Danger – Love at Work

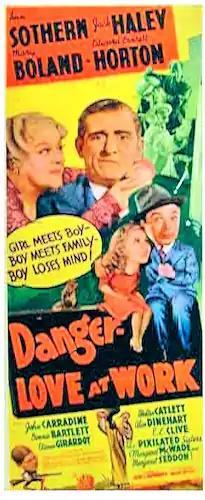
1937 US Theatrical Poster

Danger – Love at Work is a 1937 American screwball comedy film directed by Otto Preminger and starring Ann Sothern, Jack Haley and Edward Everett Horton. It was produced and distributed by 20th Century Fox. The screenplay by James Edward Grant and Ben Markson focuses on an attorney's frustrating efforts to deal with a wildly eccentric family.